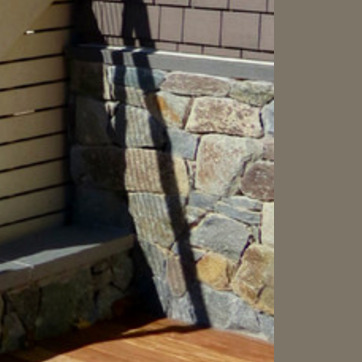
Material: stone